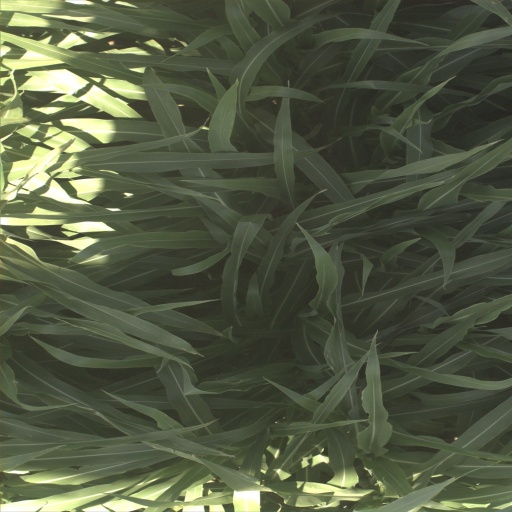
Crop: sorghum